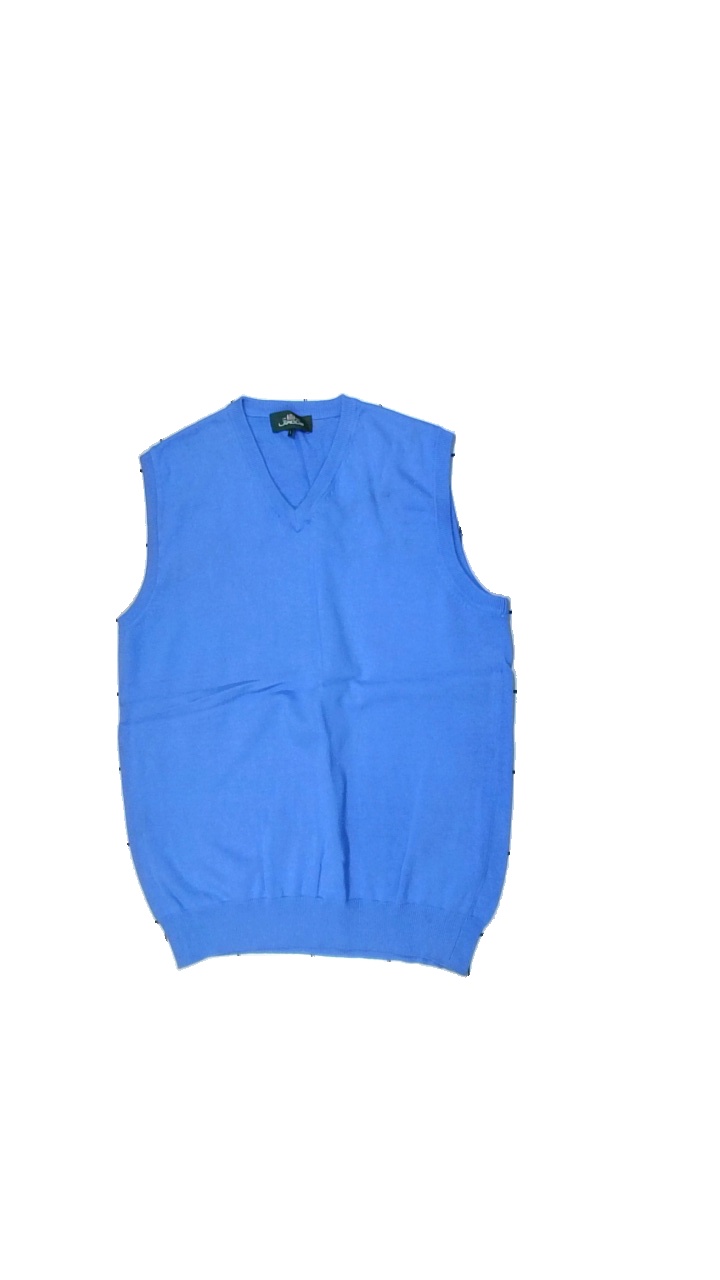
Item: Vest (Men)
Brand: Lapidus
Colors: Blue
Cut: Regular
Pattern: Other
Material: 100% Cott
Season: All
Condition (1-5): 2
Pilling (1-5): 5
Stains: Major
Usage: Recycle
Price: <50